Alex Johnston (rugby league)

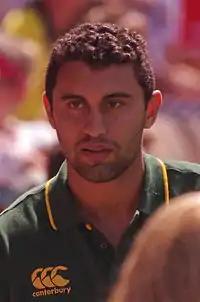
Johnston at the 2014 Rugby League Four Nations

On 14 October 2014, Johnston was selected for the Australia Kangaroos 2014 Four Nations squad but didn't make an appearance in any of Australia's four matches.